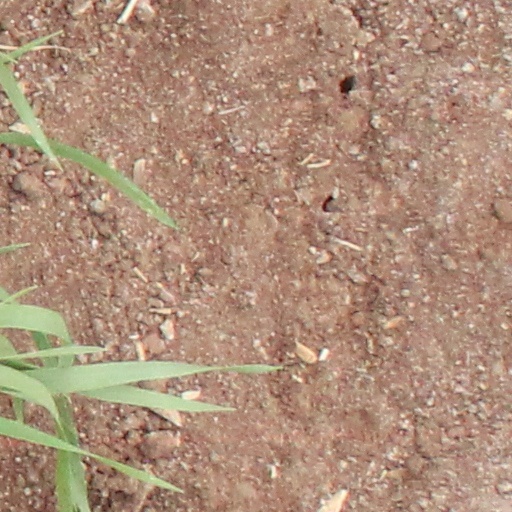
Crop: wheat